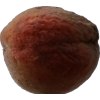
Label: peach